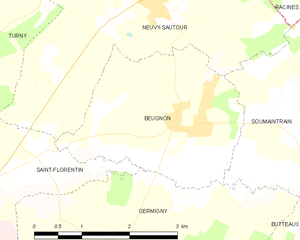
Carte des communes françaises Beugnon